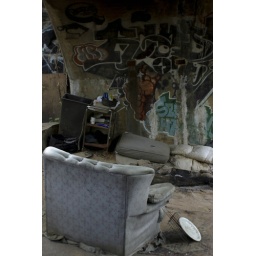
Scary to think how some people have to live, this was under the train bridge between 12th and 14th street.